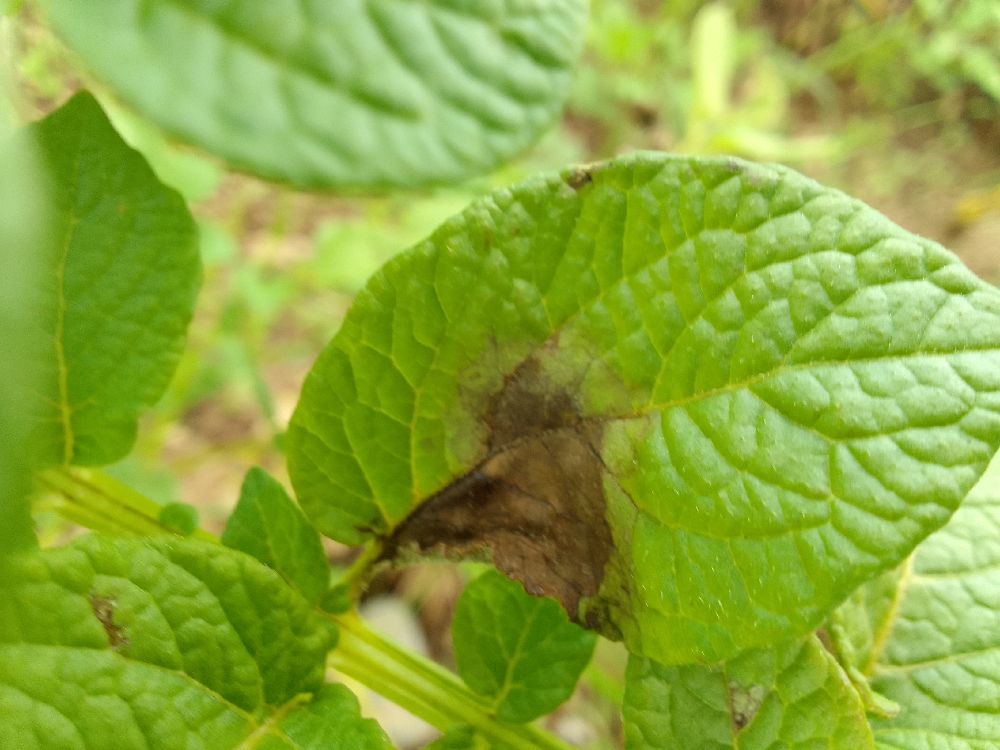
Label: Late blight